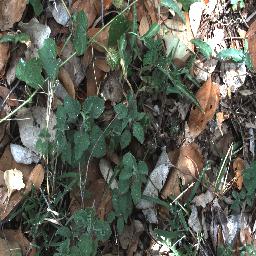
Label: negative